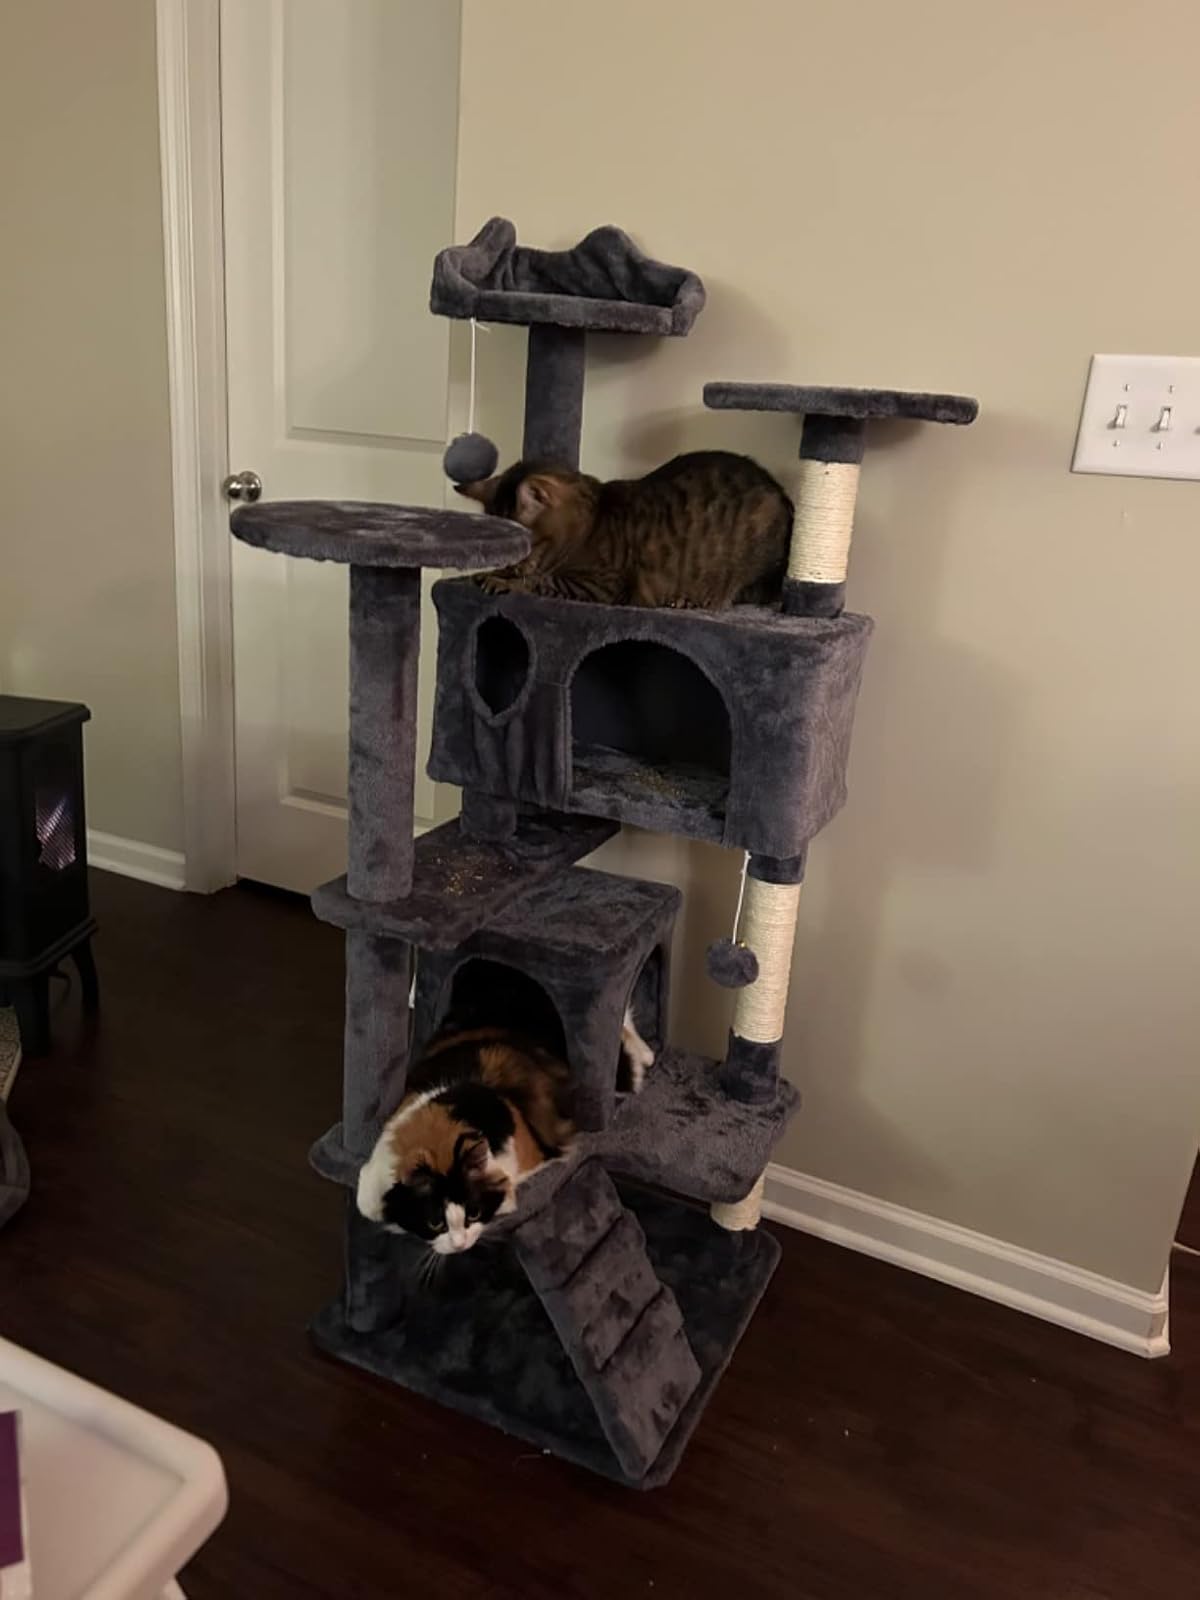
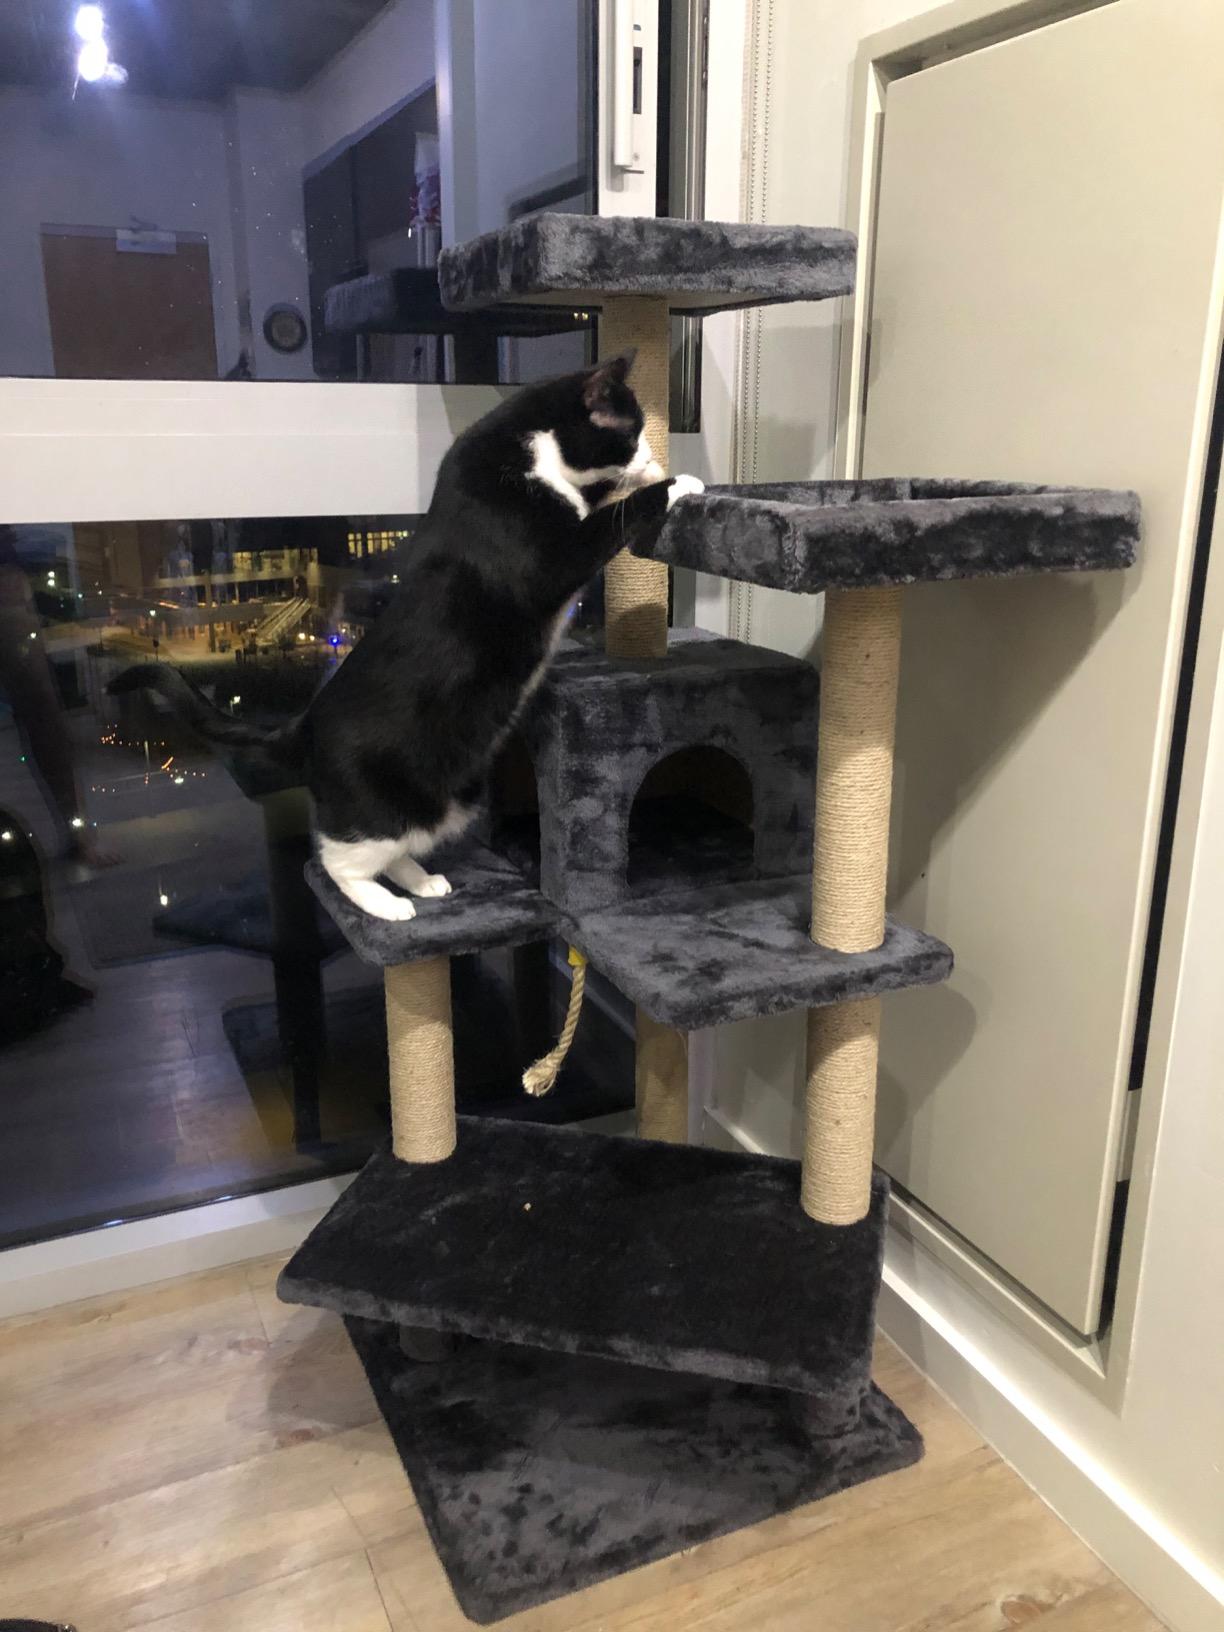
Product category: items_cat tree
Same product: no